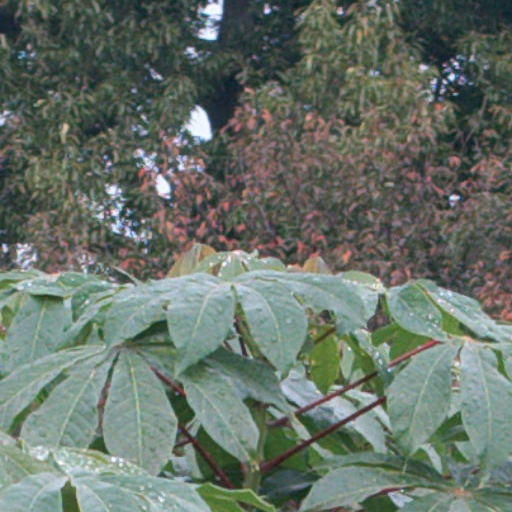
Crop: cassava